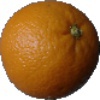
Label: Orange 1